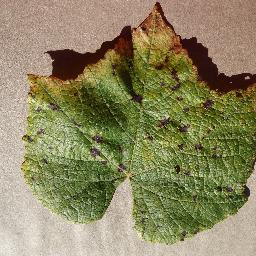
Label: Grape___Leaf_blight_(Isariopsis_Leaf_Spot)